Pretz

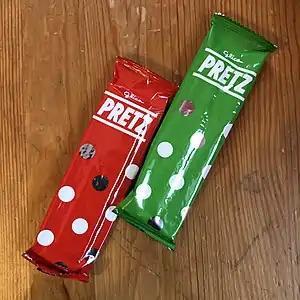
The roast (red) and salad (green) varieties of Pretz

Pretz (プリッツ, "Purittsu") is a Japanese snack made by Ezaki Glico. Like Ezaki Glico's other popular snack, Pocky, Pretz is stick-shaped and comes with a texture similar to pretzels. Unlike Pocky, Pretz is dusted with seasonings instead of being enrobed in a flavoured fudge.